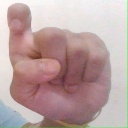
अक्षर: इ